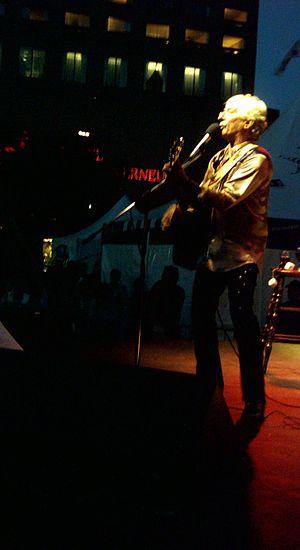
Richard Desjardins en spectacle à Montréal place Émilie Gamelin.
Rouyn-Noranda est une ville-MRC et depuis 1966, le chef-lieu de la région administrative de l'Abitibi-Témiscamingue à l'ouest du Québec, au Canada. Son économie est actuellement basée sur l'exploitation et transformation des ressources minières et forestières, la fabrication d'équipements pour ces industries et un secteur tertiaire développé, dont les services administratifs.